Norfolk Wherry Trust

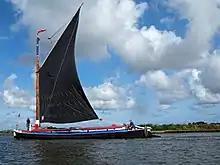
Trading wherry "Albion" near Ludham

"Albion" was bought by the General Steam Navigation Company in the 1930s, and later she became a lighter until she was discovered by the Trust in 1949.